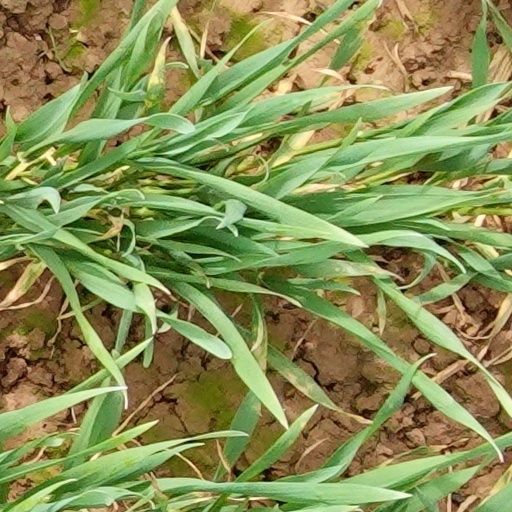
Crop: wheat